Interleukin-8 receptor

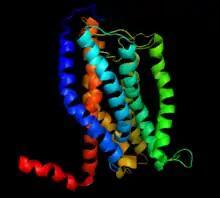
A ribbon-cartoon model of IL-8RA. IL-8RB is nearly identical in appearance. The N-terminus is located at the blue end of the ribbon and the C-terminus is at the red end.

IL-8 receptors are 7-transmembrane proteins; they contain 7 alpha helices that each span the thickness of the phospholipid bilayer of a cell membrane. IL-8RA is a peptide of 350 amino acids, and IL-8RB is composed of 355 amino acids. Receptors A and B share 78% of their sequence identity, and are considered to be the only two biologically significant receptors of IL-8. The genes for both receptors are located on chromosome 2q35 and are each encoded by a single exon, and are 20 kb apart in distance. The close proximity and location of these two genes on the chromosome suggest that they are derived from the same ancestor sequence. The reported size of the translated protein is approximately 40kD, differing from the native purified receptors from the surface of neutrophils by 20kD. This difference could be due to the N-terminus glycosylations that occur post-translation and contribute to an increase in apparent size of the mature receptor.